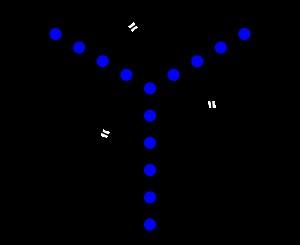
En théorie des graphes, le nombre de croisements cr d'un graphe G est le plus petit nombre de d'intersections d'arêtes d'un tracé du graphe G. Par exemple, un graphe est planaire si et seulement si son nombre de croisements est nul. La détermination du nombre de croisements tient une place importante dans le tracé de graphes. Un graphe à but informatif représenté avec peu de croisements facilite la compréhension de celui-ci.